Gabriela Dabrowski

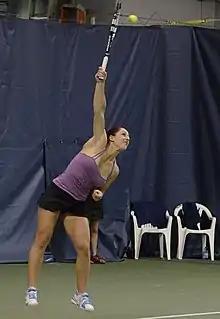
Dabrowski in 2014

At her first competition of the season, the $25k tournament in Vero Beach, Dabrowski reached the fourth singles final of her career but was defeated by Laura Siegemund. At the French Open, she made it to the second round of the doubles event with Alicja Rosolska. In July at the Swedish Open, Dabrowski qualified for her first WTA Tour main draw and upset world No. 39, Camila Giorgi, in the opening round, her first top-50 win. She was eliminated in three sets by Mona Barthel in the next round. At the Washington Open, Dabrowski won the first WTA doubles title of her career. With partner Shuko Aoyama she defeated Hiroko Kuwata and Kurumi Nara in straight sets in the final. At the US Open, she reached the third round in doubles with Rosolska. In November, Dabrowski made it to the final of the $50k Tevlin Challenger where she won her first professional singles title over Maria Sanchez.